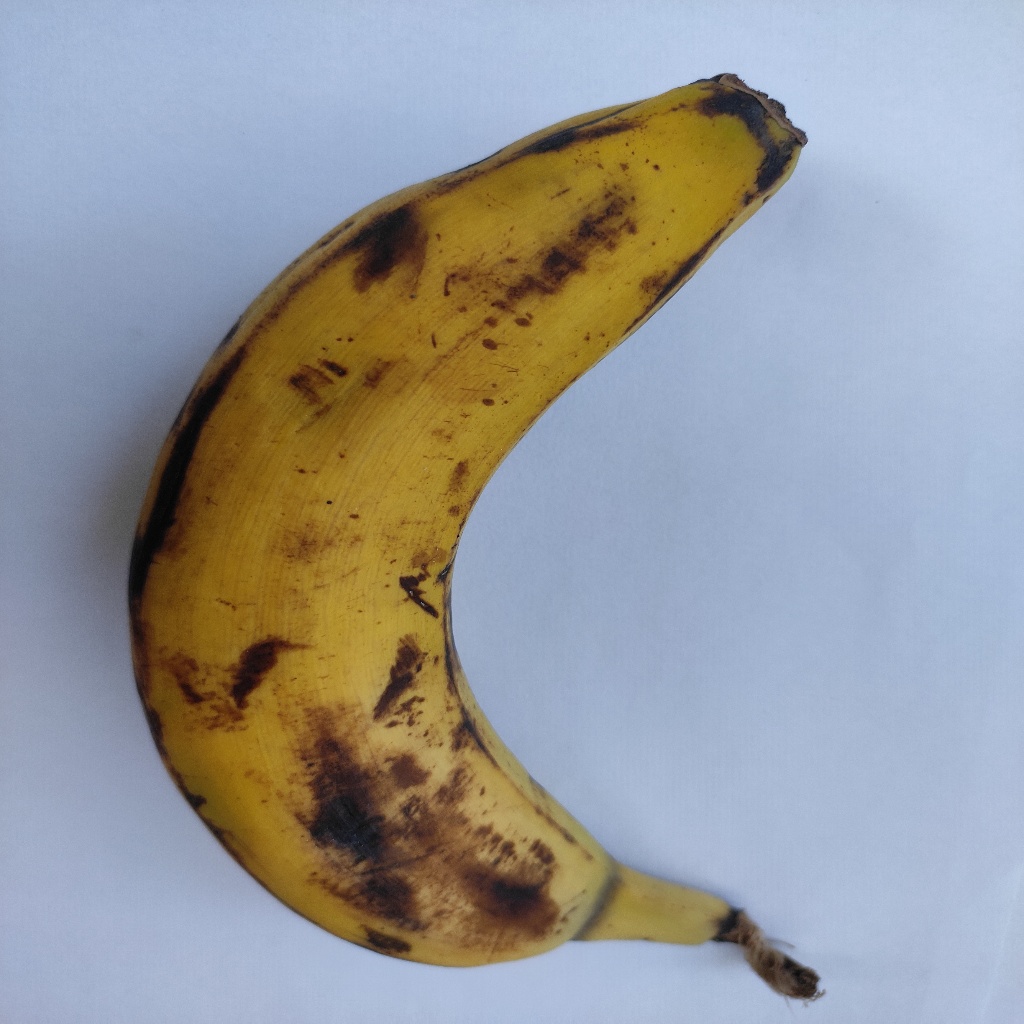
Crop: banana
Quality class: Defect